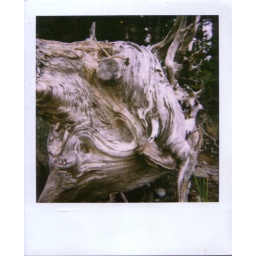
roots of a tree down by the water at haystack